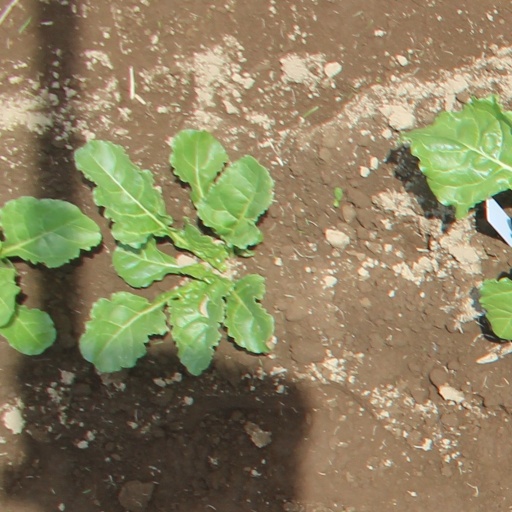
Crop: sugar beet